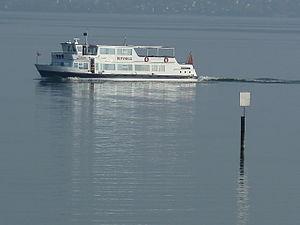
Le lac de Constance possède la plus grande flotte de plaisance d'Europe pour le transport public.